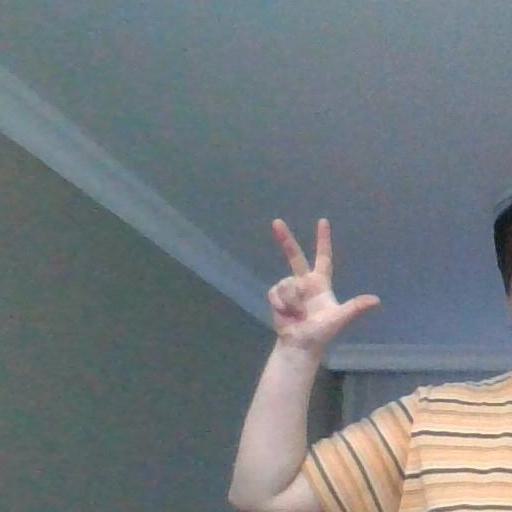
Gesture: three2